The Sporting Venus

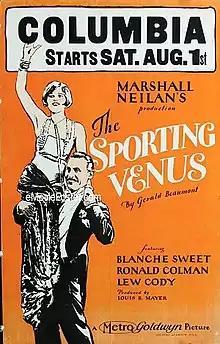
1925 theatrical poster

The Sporting Venus is a 1925 American silent romantic drama film directed by Marshall Neilan. The film was the second MGM release of Neilan, and starred his wife, actress Blanche Sweet, who allegedly sported the lowest waistline of 1925. This is the first of two feature films that paired Ronald Colman with Blanche Sweet, the second being "His Supreme Moment", which was released in May 1925.